Olona

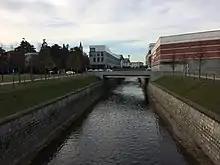
Olona river in Legnano

Until ancient Roman times, at "La Maddalena", today's quartier of Milan, the Olona was diverted towards the city with the aim of bringing water to it: in ancient Roman times it flowed into the moat of the republican defensive walls of the city of "Mediolanum" then, from the 12th century, in the defensive moat around the medieval walls and later (1603) in the Darsena of Porta Ticinese.